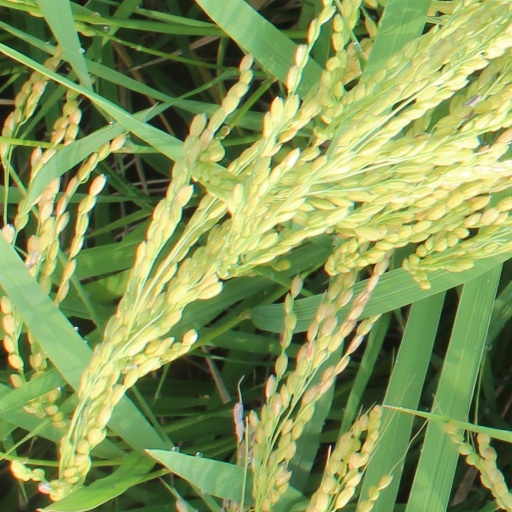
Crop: rice